Mšecké Žehrovice Head

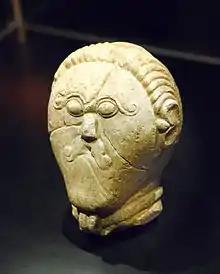
The Celtic Hero from Bohemia

The Mšecké Žehrovice Head is a male sculpted head from c. 150–50 BC found at the double Viereckschanze site in Mšecké Žehrovice, about 65 km northwest of Prague, Czech Republic. It is one of the best known works of Celtic art from Iron Age Europe, and, along with the Glauberg "Prince" and the Warrior of Hirschlanden, one of the few large representations of the human figure. After its discovery in 1943, the sculpture became one of the most photographed, reproduced and published La Tène (cc. 450–50 B.C.) objects ever.